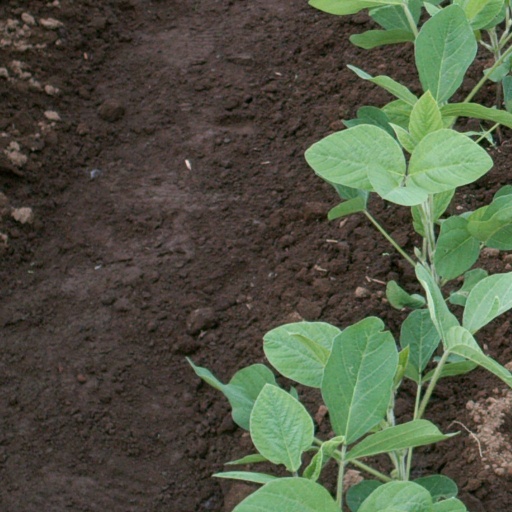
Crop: soybean